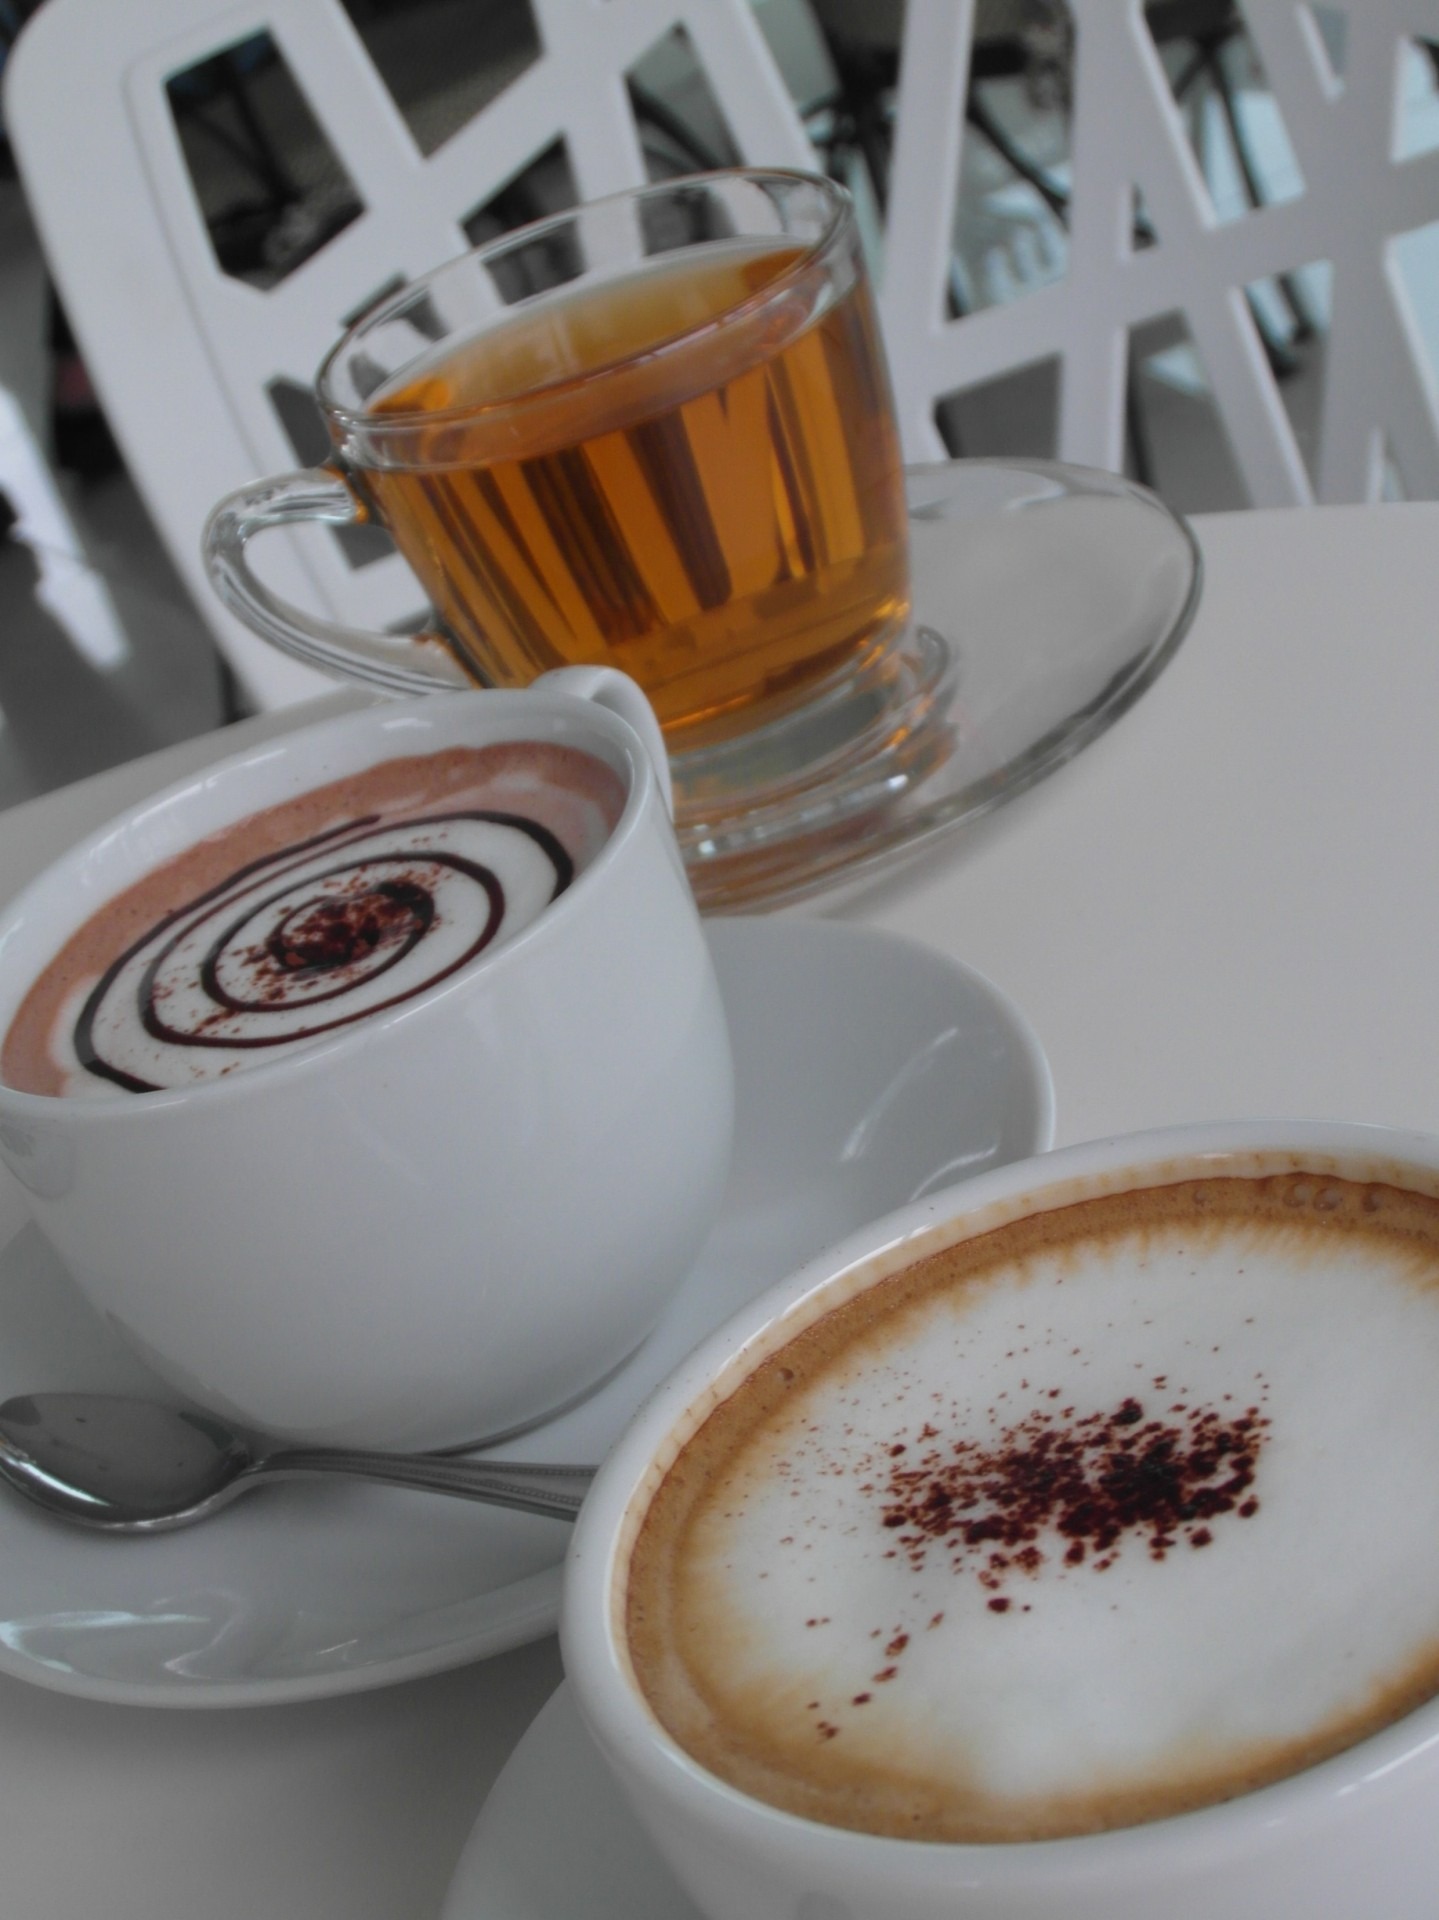
cafe, coffee, white, tea, glass, restaurant, cup, latte, clear, cappuccino, green, chinese, indoor, drink, together, espresso, healthy, coffee cup, health, caffeine, inside, hot, beverages, flavor, herbal, jasmine, caff macchiato